Manuel de Soto y Solares

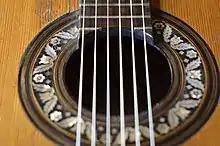
Rosette detail in a Manuel de Soto's guitar.

Manuel de Soto's guitars were influenced heavily by Antonio de Torres. He embraced enthusiastically Torres' style of construction and some important guitarists used his guitars, after Torres moved from Seville to Almeria in 1870. One of the most important ones was Juan Breva (1844–1918) who used a Manuel de Soto y Solares guitar made between 1870 and 1890.